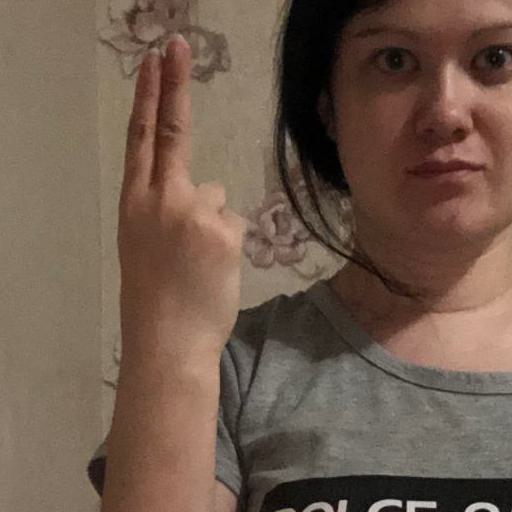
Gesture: two_up_inverted